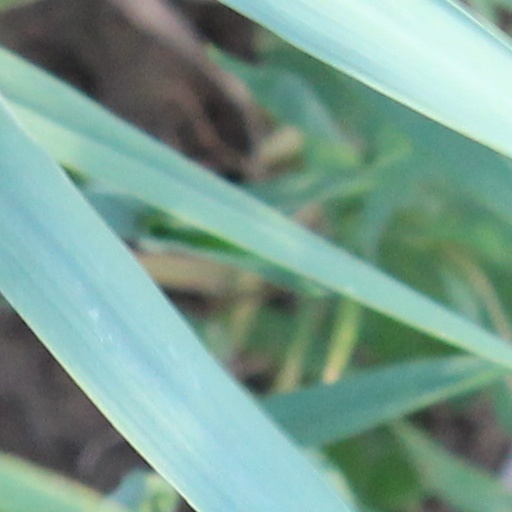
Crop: wheat